Rural hospitals theorem

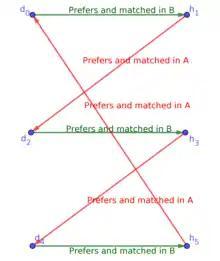
A cycle of length 6

Now, since matching A is stable, "h" necessarily prefers its doctor in A over "d" (otherwise "d" and "h" would de-stabilize matching A); denote this doctor by "d", and denote the preference of "h" by a red arrow from "h" to "d".